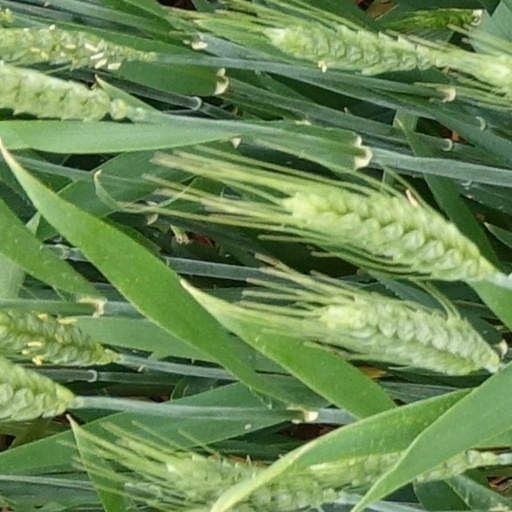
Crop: wheat